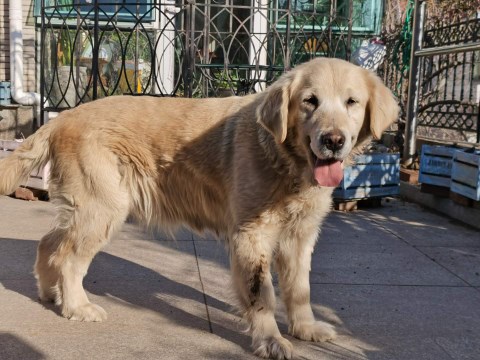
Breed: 5355-n000126-golden_retriever